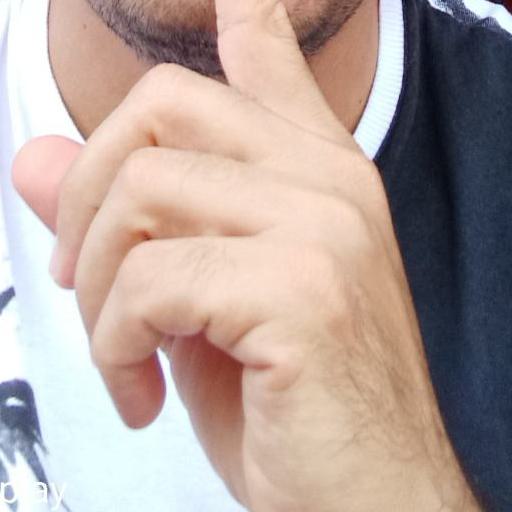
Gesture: mute